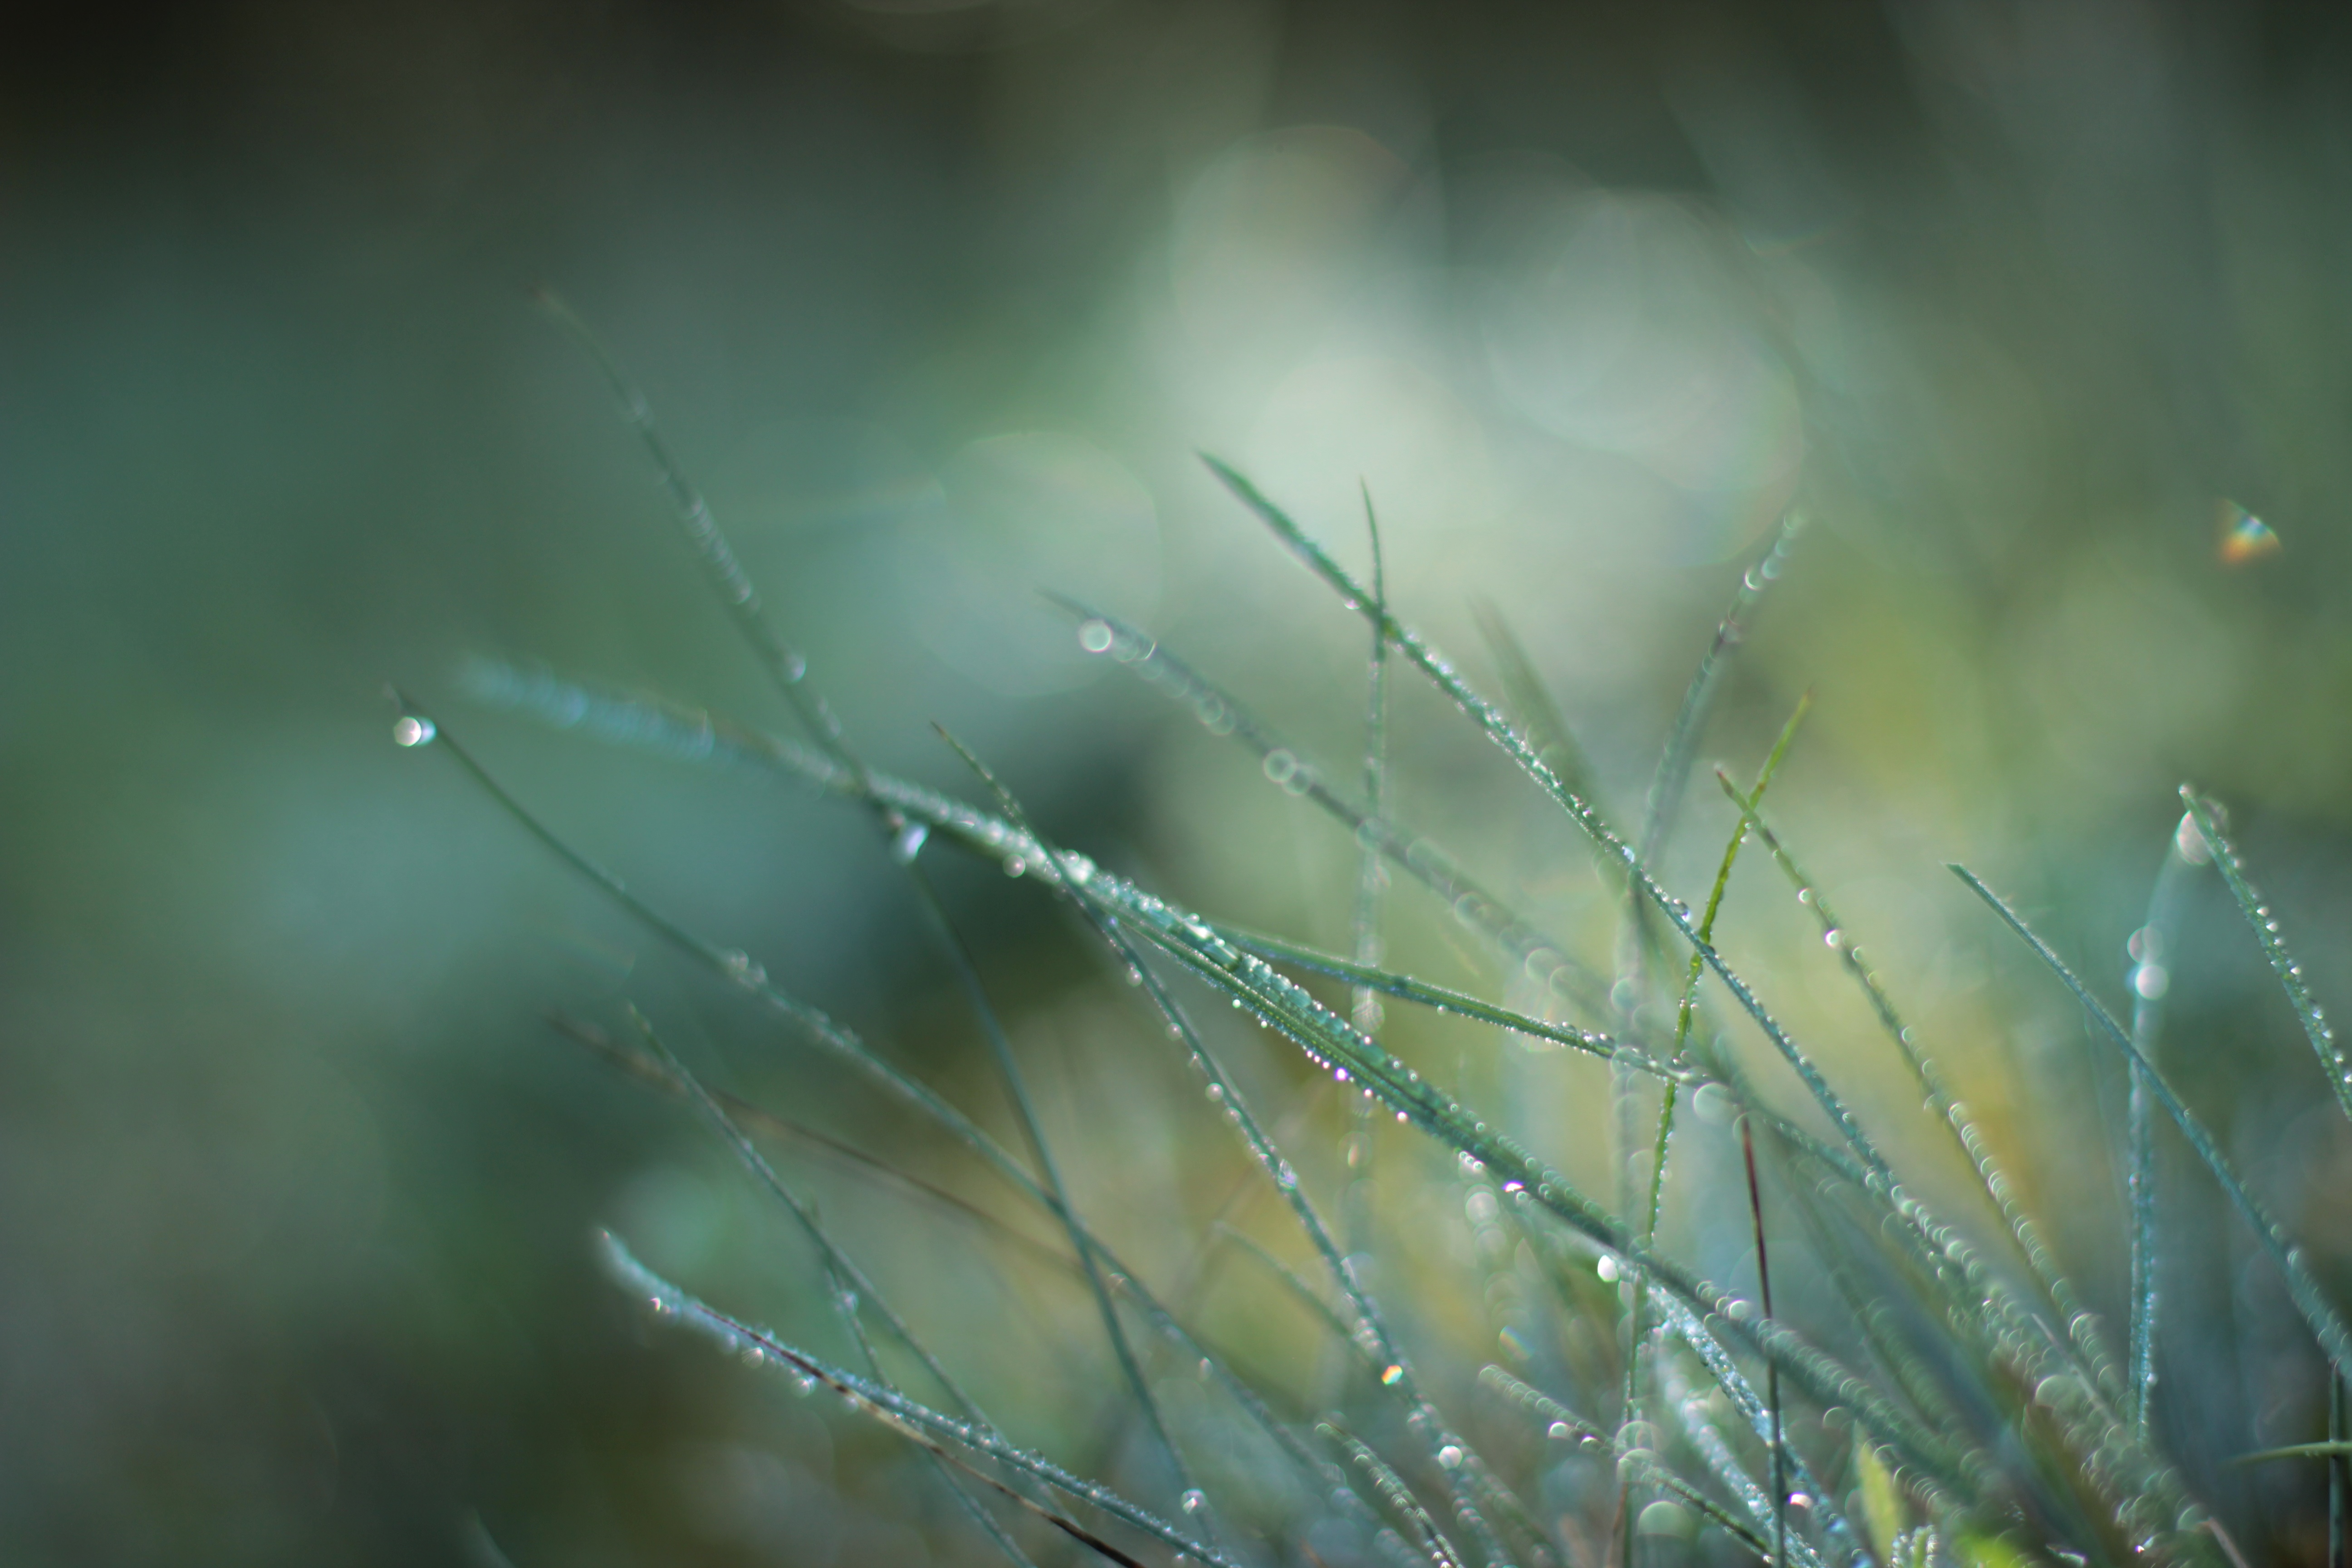
water, nature, grass, branch, dew, sunlight, leaf, flower, frost, green, material, spider web, close up, moisture, macro photography, grass family, plant stem